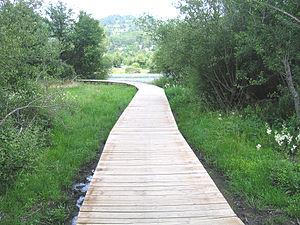
Lac Chambon (département des Puy-de-Dôme, Auvergne, France chemin piétonnier faisant le tour du lac
Le lac Chambon est un lac français d'origine volcanique situé dans les monts Dore, dans le département du Puy-de-Dôme, en région Auvergne-Rhône-Alpes.